Mister Iks

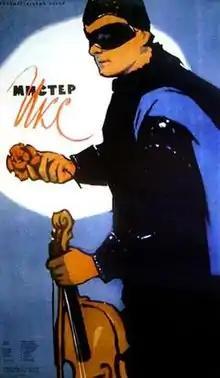

Mister Iks or Mister X is a Soviet Russian-language black-and-white musical comedy film directed by . It is based on the Leningrad Theatre of Musical Comedy operetta of the same name from 1956. The operetta itself was a Russian adaptation of Emmerich Kálmán's "Die Zirkusprinzessin (The Circus Princess)".